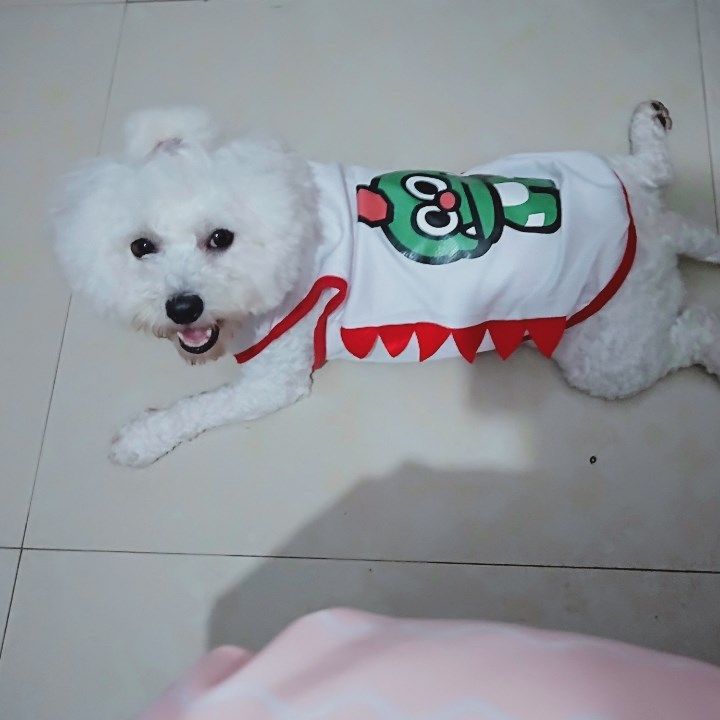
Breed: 3083-n000117-Bichon_Frise